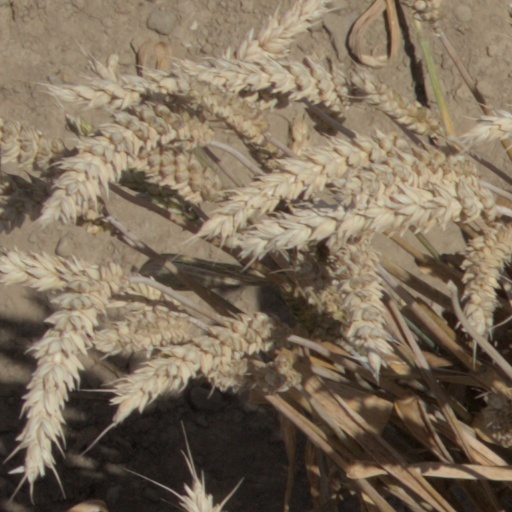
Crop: wheat